European hornet

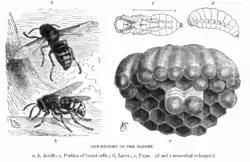
Life history

"V. crabro" prefers to build nests in dark places, usually hollow tree trunks. After the site has been chosen, the queen lays eggs in the combs inside the nest. The workers dispose of any eggs that are not laid by their queen; this behavior is called worker policing. Based on laboratory data, the average rate of egg-laying is 2.31 eggs per day. However, in this same nest, cell construction rate was only 1.63 cells per day.